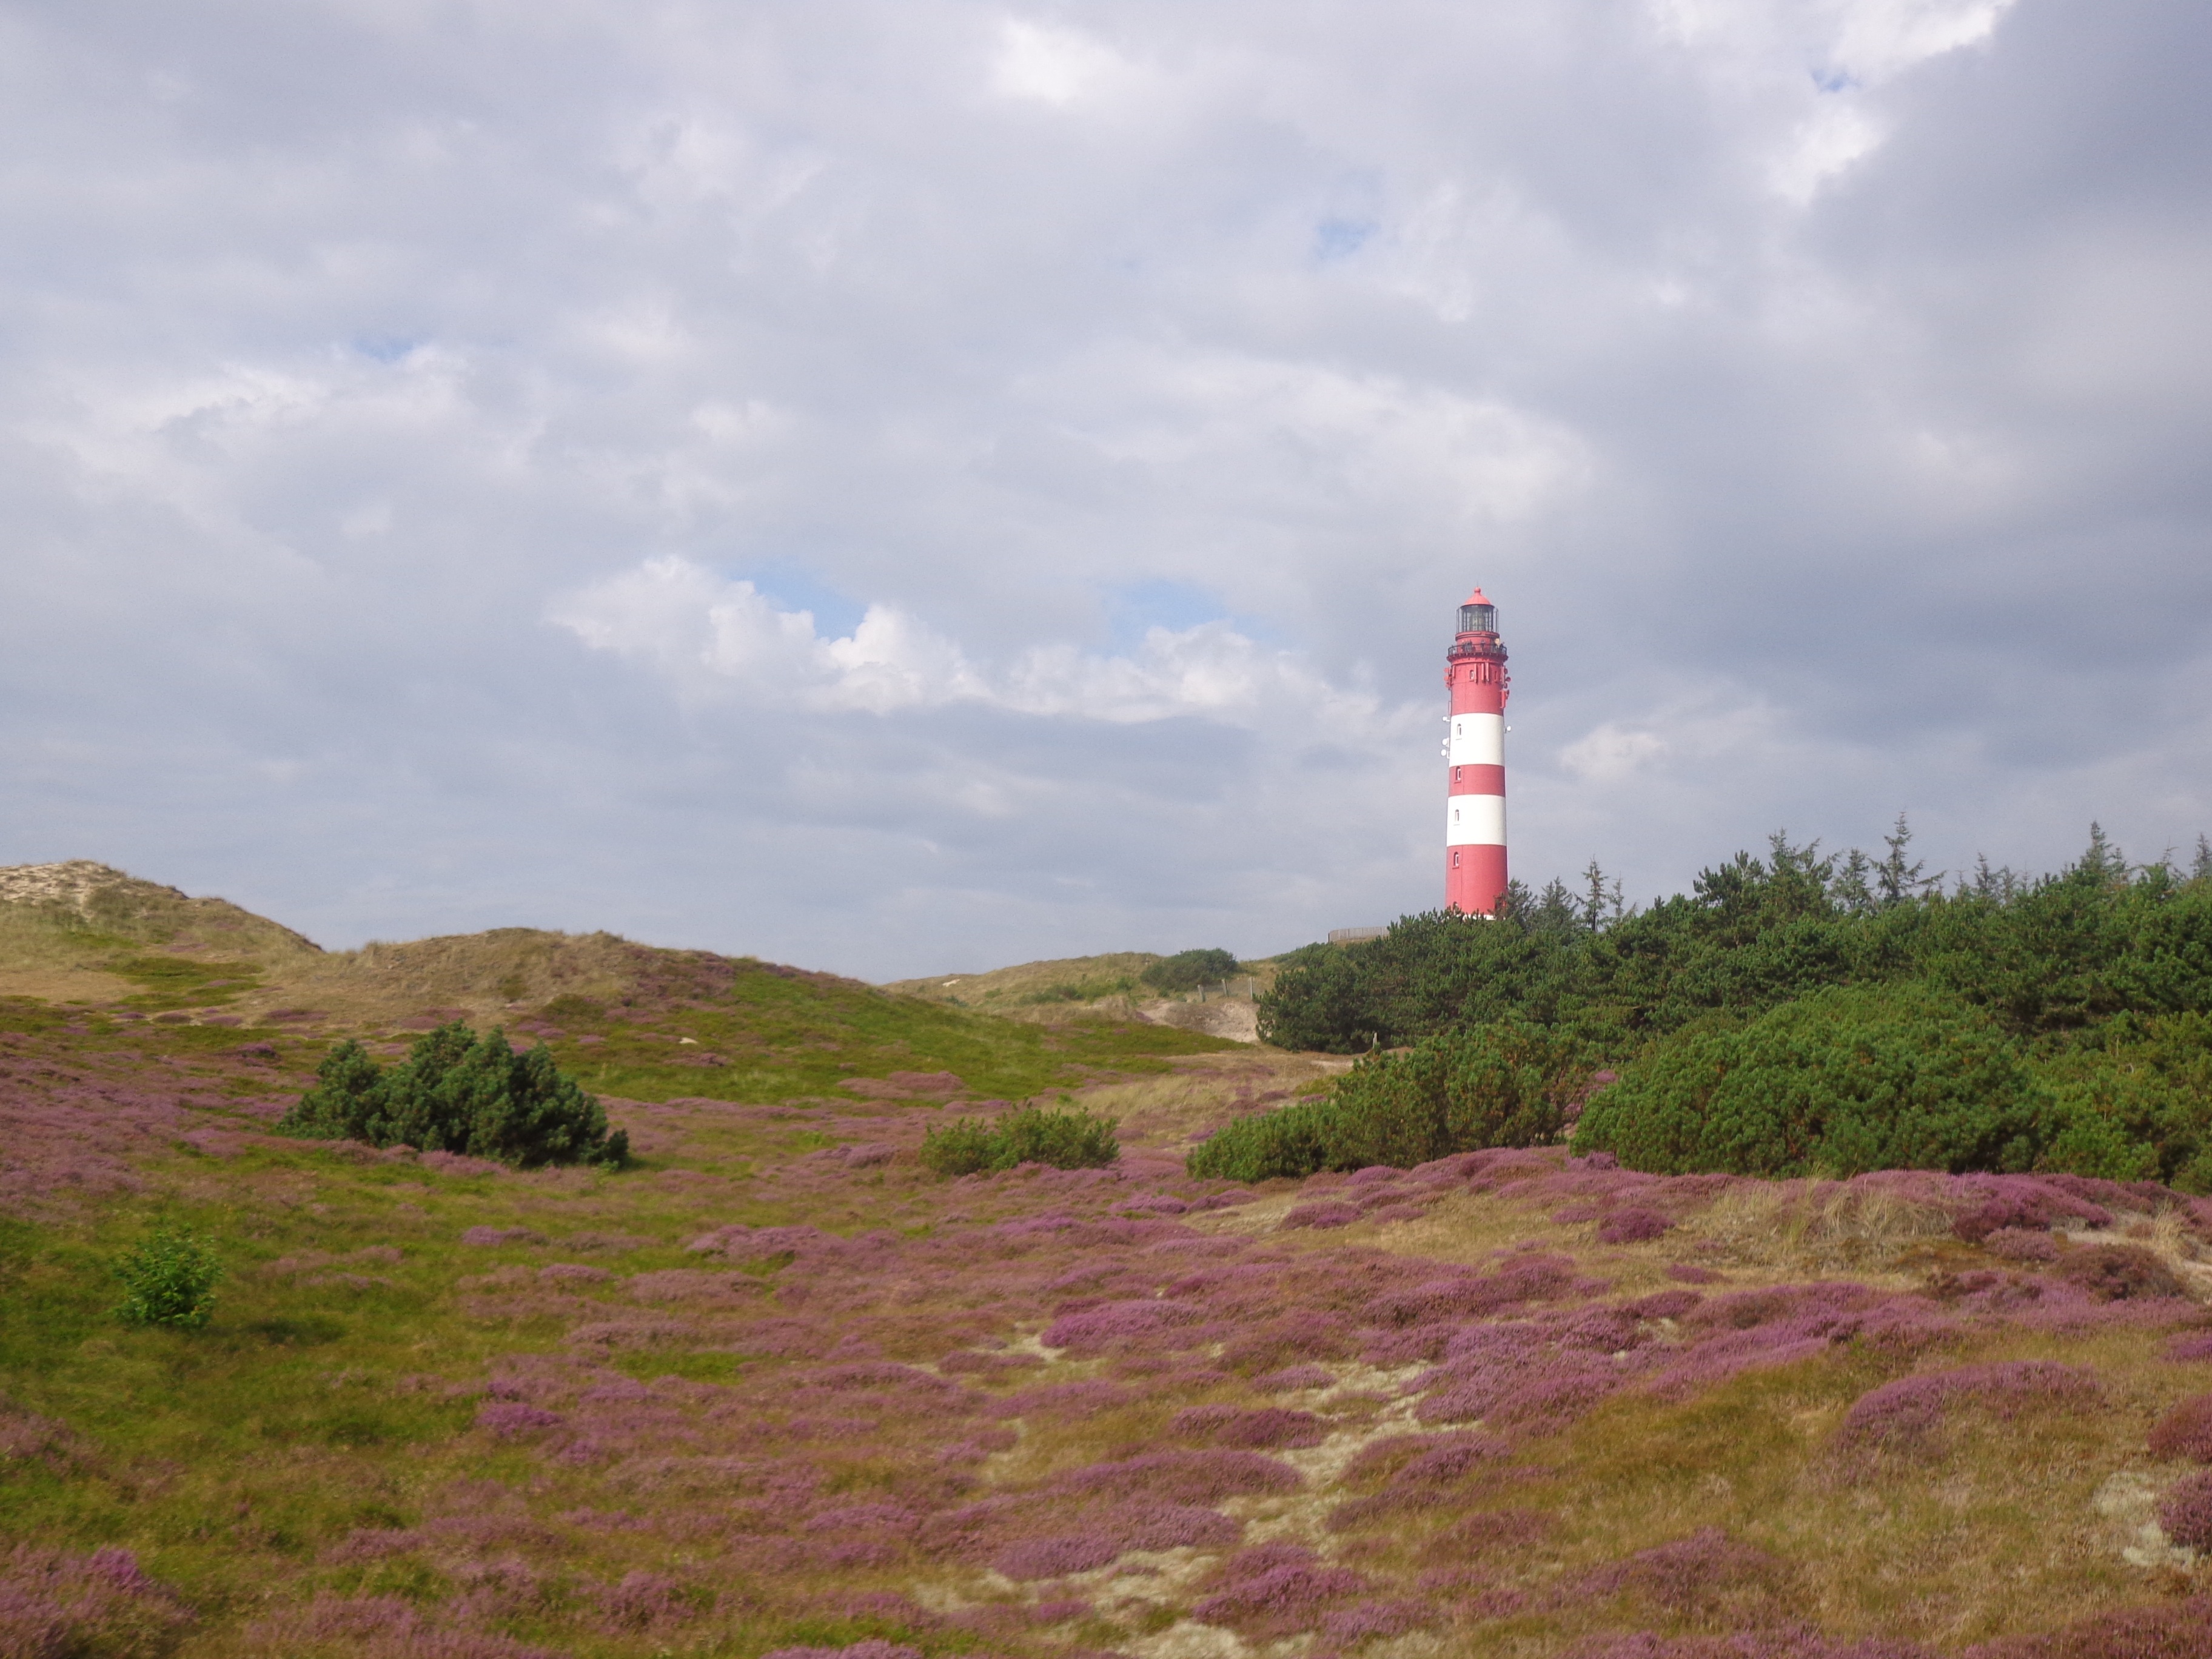
sea, coast, mountain, cloud, lighthouse, prairie, hill, cliff, tower, terrain, plateau, rural area